Felipe Ochagavía

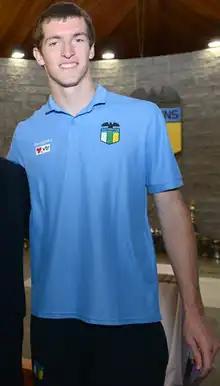
Ochagavía in 2014

Felipe Ochagavía Eguiguren, (born 9 September 1993) is a Chilean former footballer who played as a goalkeeper.